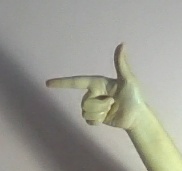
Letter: yaa